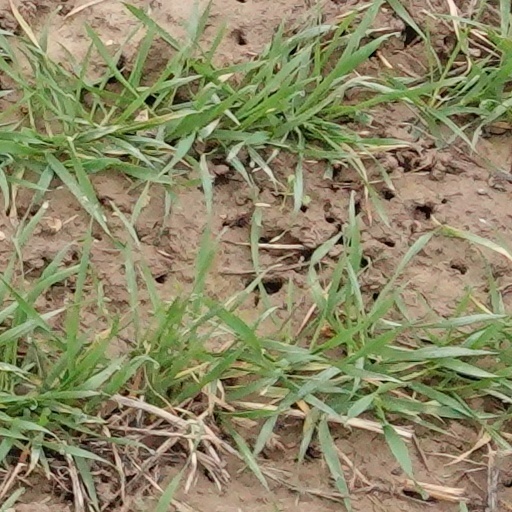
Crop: wheat